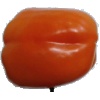
Label: Pepper Orange 1